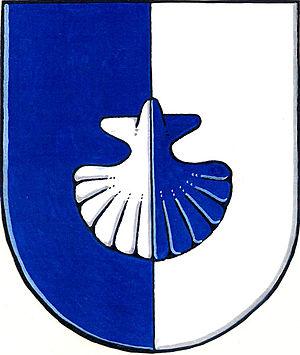
Paběnice est une commune du district de Kutná Hora, dans la région de Bohême-Centrale, en République tchèque. Sa population s'élevait à 201 habitants en 2020.